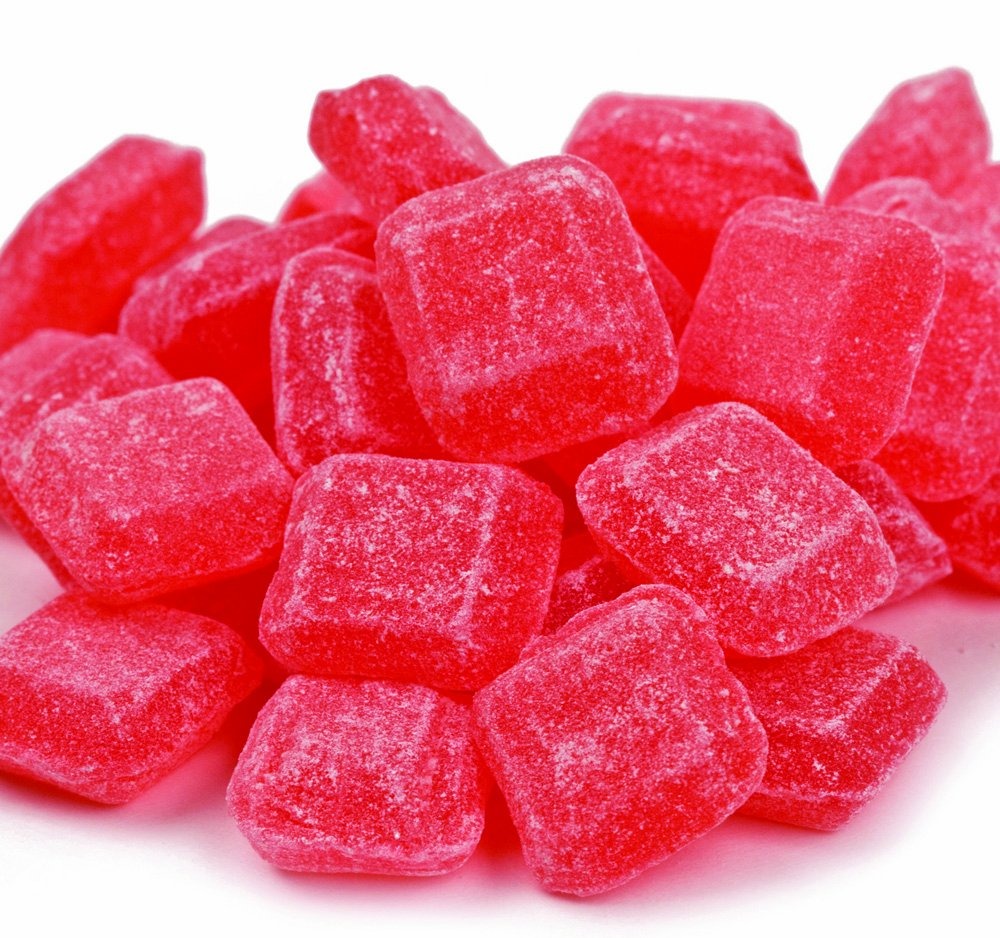
Item Name: Claeys Anise Sanded Candy Drops, 2 Pound
Bullet Point 1: Great traditional anise flavor
Bullet Point 2: Nostalgic candy you remember from your childhood
Value: 2.0
Unit: pound

Price: 23.02